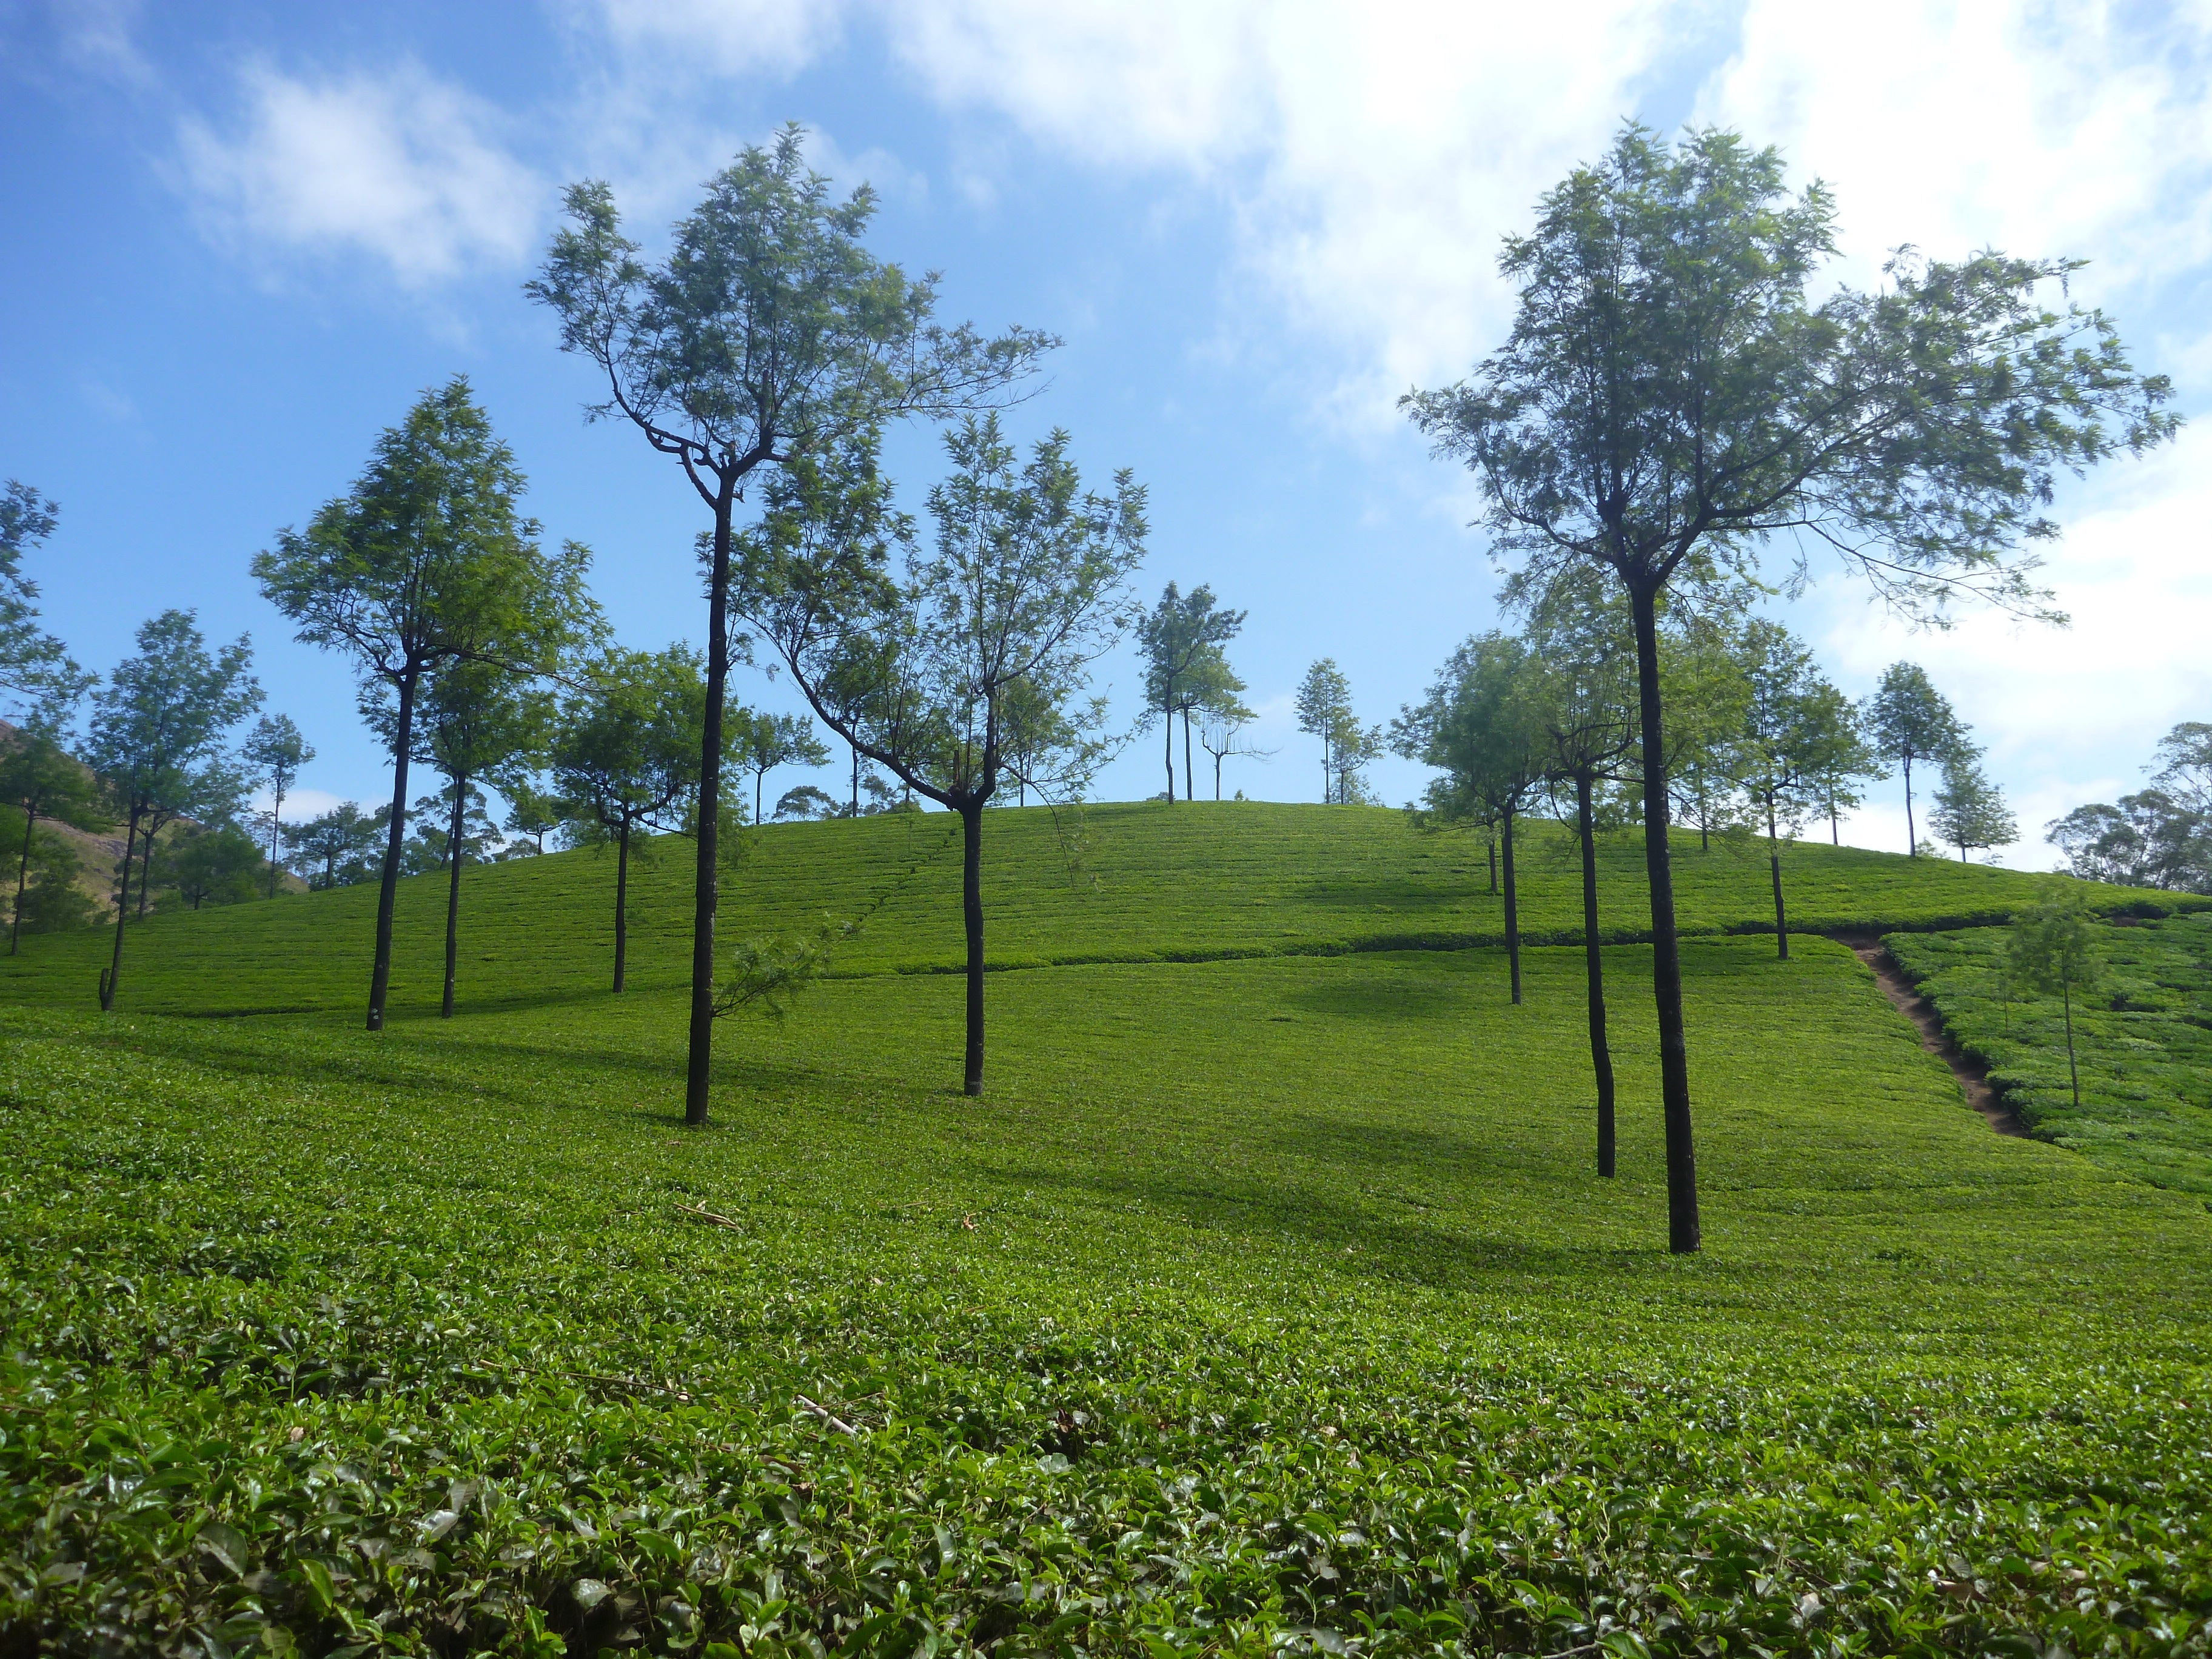
landscape, tree, nature, grass, plant, field, lawn, meadow, prairie, sunlight, hill, green, pasture, agriculture, plain, hills, grassland, plantation, india, woodland, habitat, green tea, ecosystem, rural area, black tea, tea plantation, natural environment, grass family, woody plant, land lot